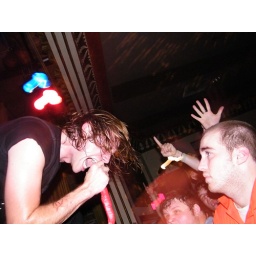
Thursday. I love the blank face of the guy in the orange shirt.